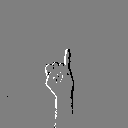
ASL letter: i